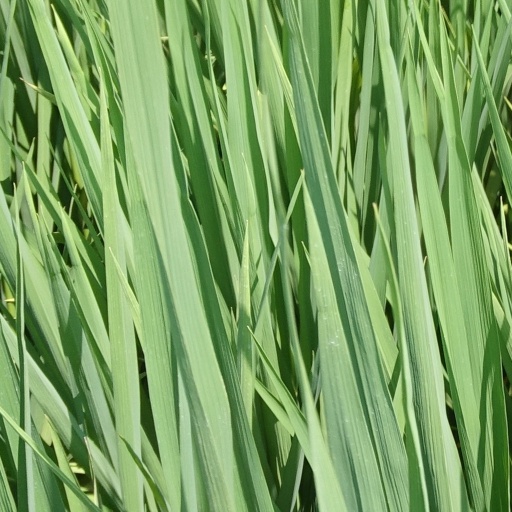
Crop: rice